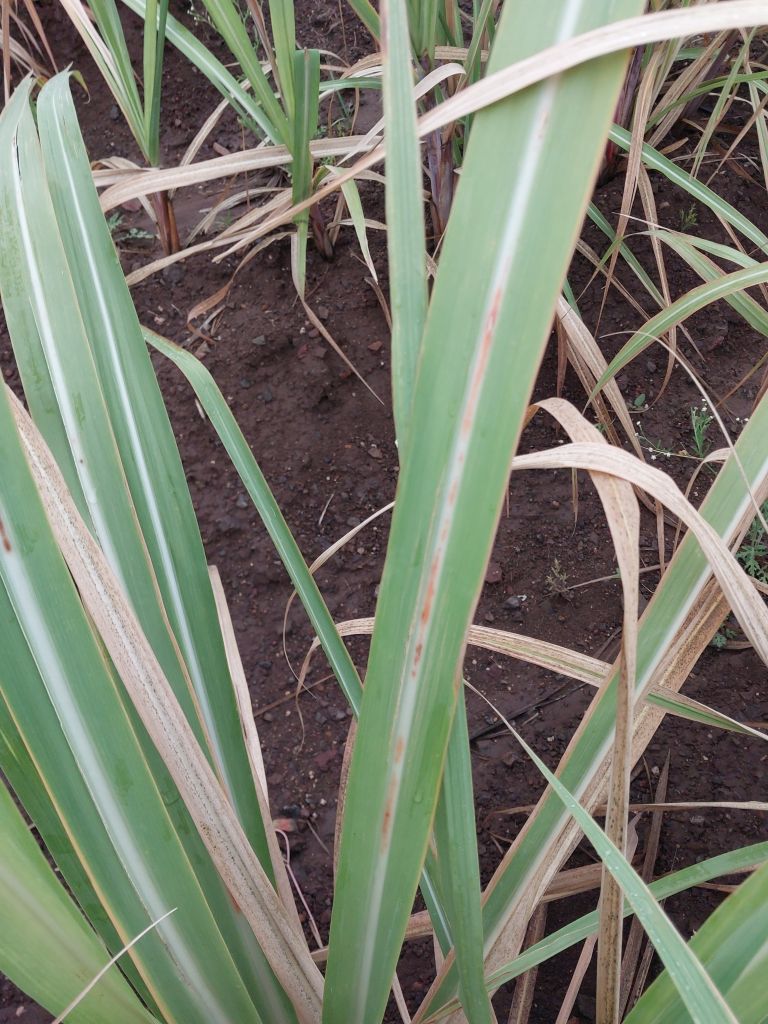
Label: Brown Spot